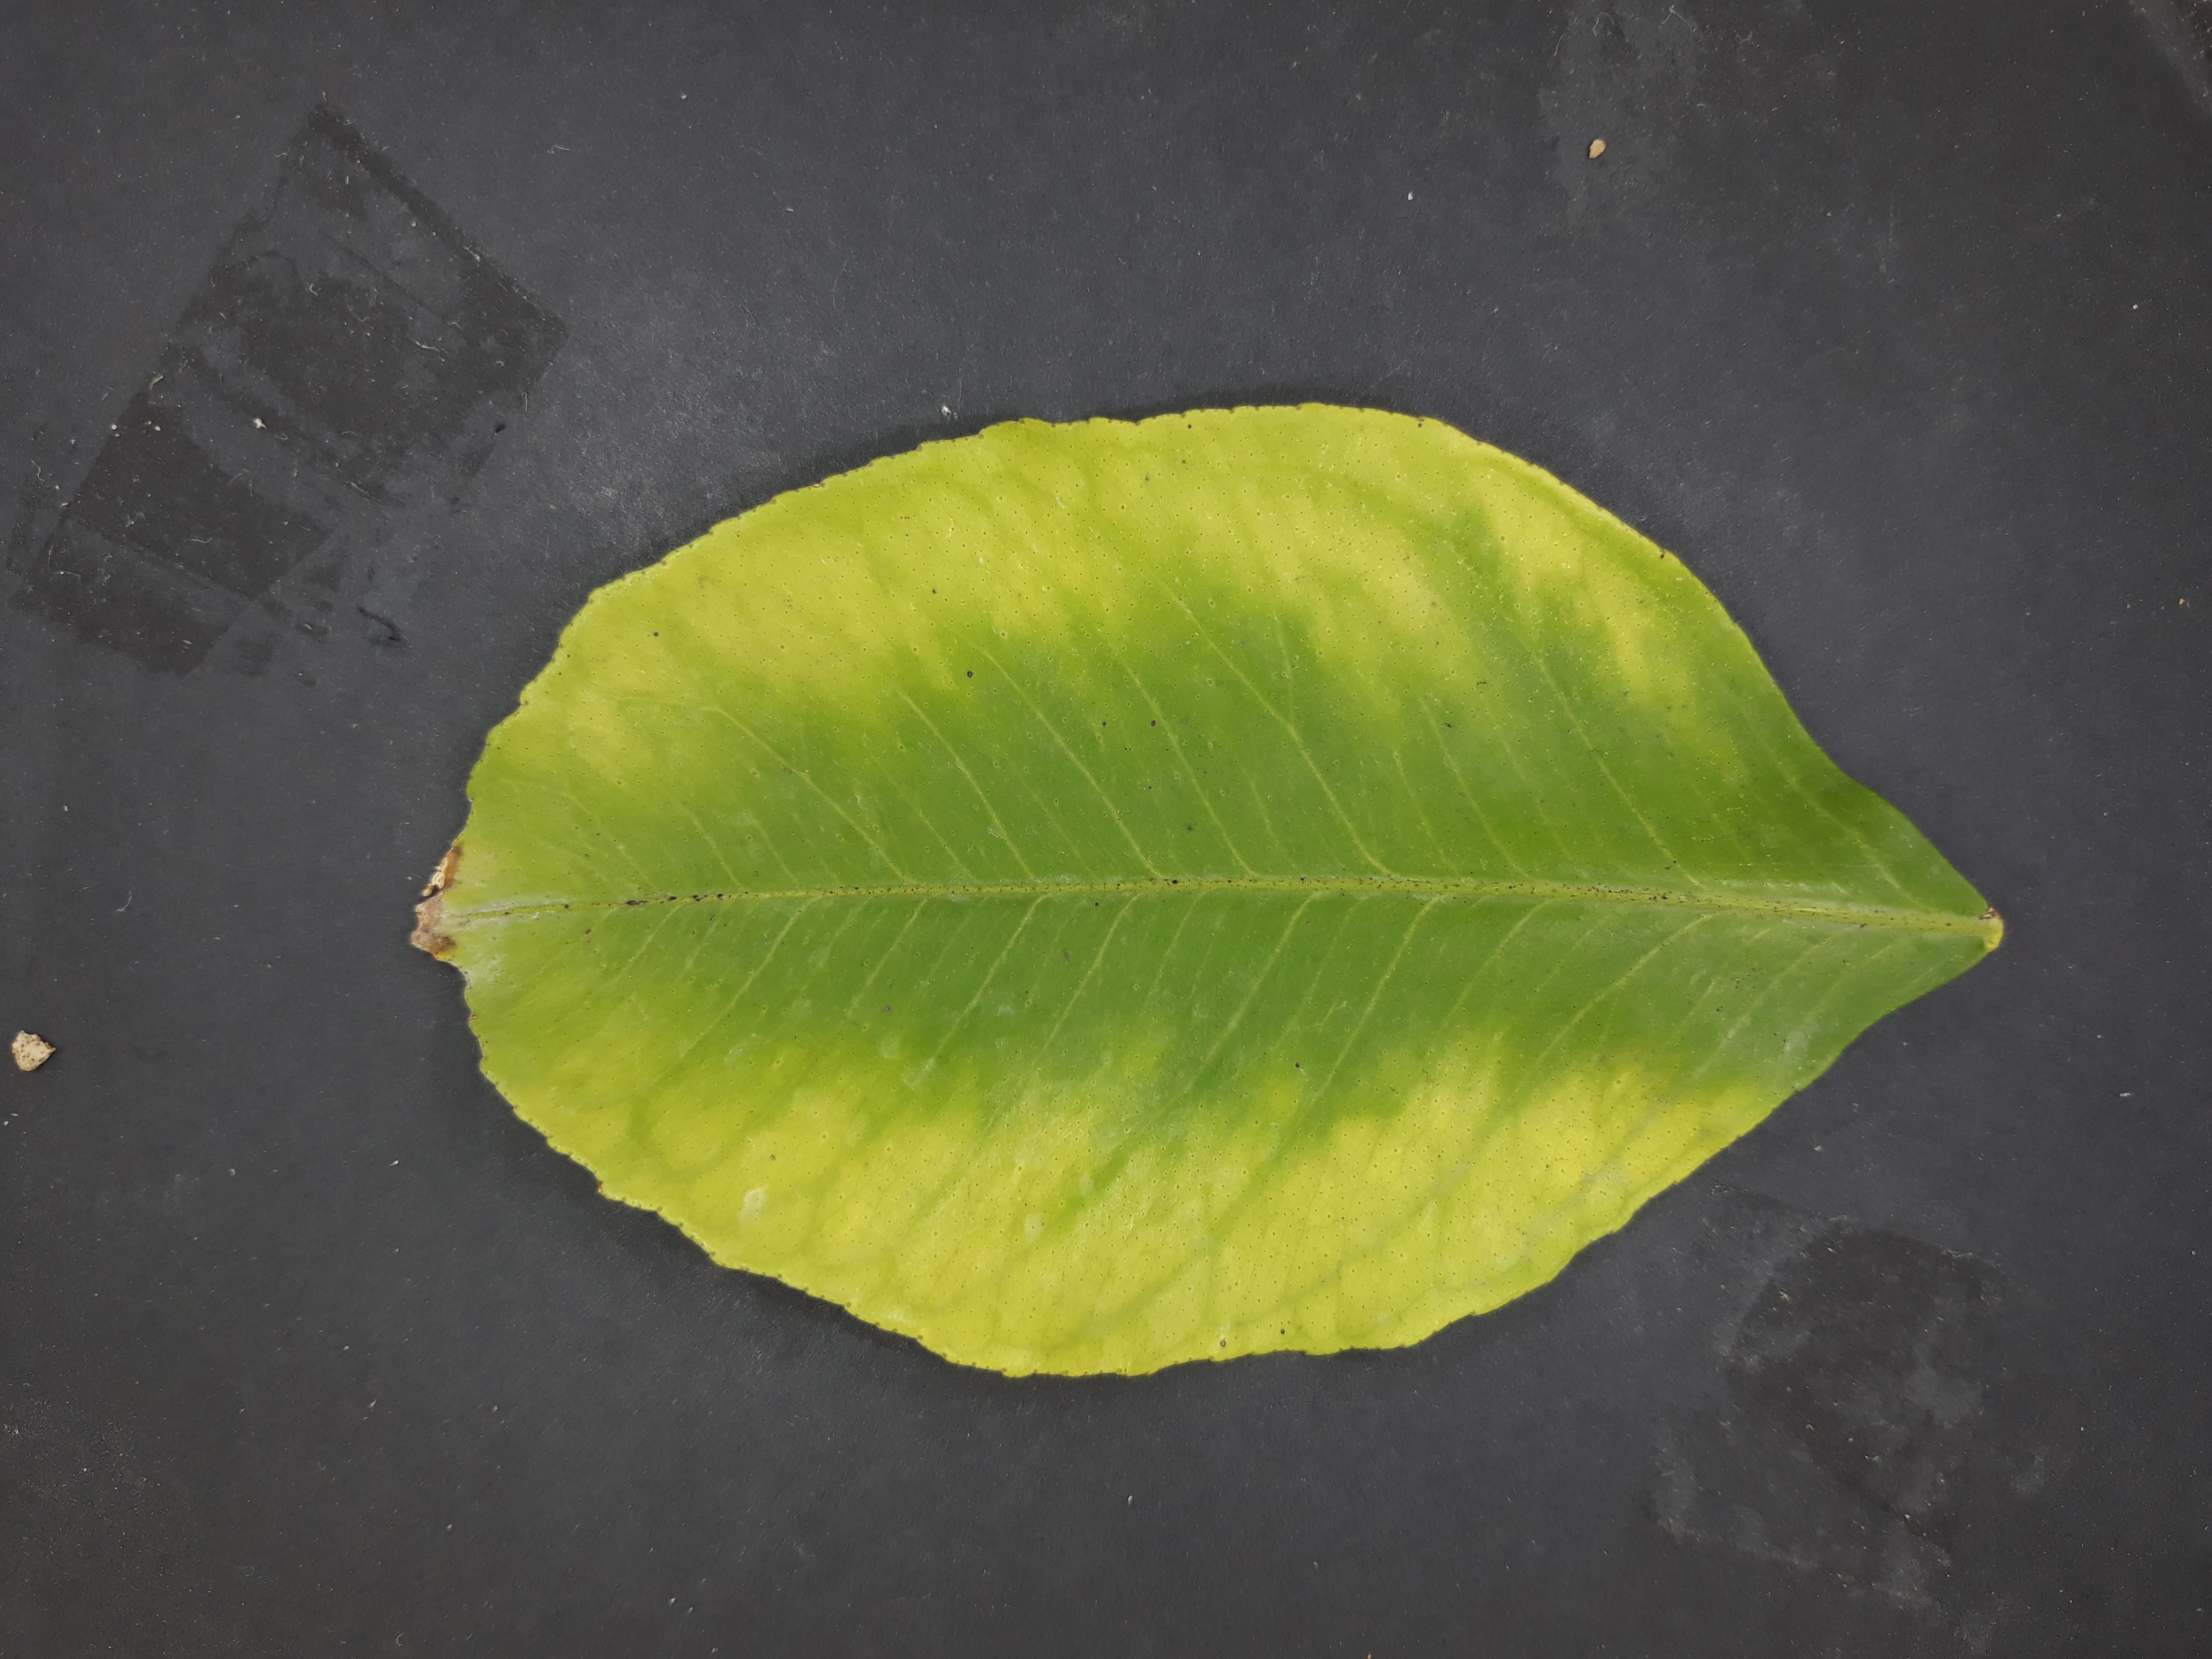
Label: Magnesium deficiency (Mg)